Atlantic: The Wildest Ocean on Earth

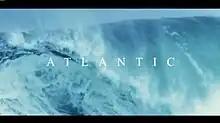

Atlantic: The Wildest Ocean on Earth (also known as Wild Atlantic for European release) is a three-part BBC nature documentary series exploring the natural history of the Atlantic Ocean. It was first broadcast on BBC Two and BBC Two HD in the United Kingdom. A ten-minute making-of feature "Atlantic Diaries" airs at the end of each episode, taking the total running time to 60 minutes. In English speaking territories the show is narrated by Irish actor Cillian Murphy. The series will broadcast internationally on BBC Earth.